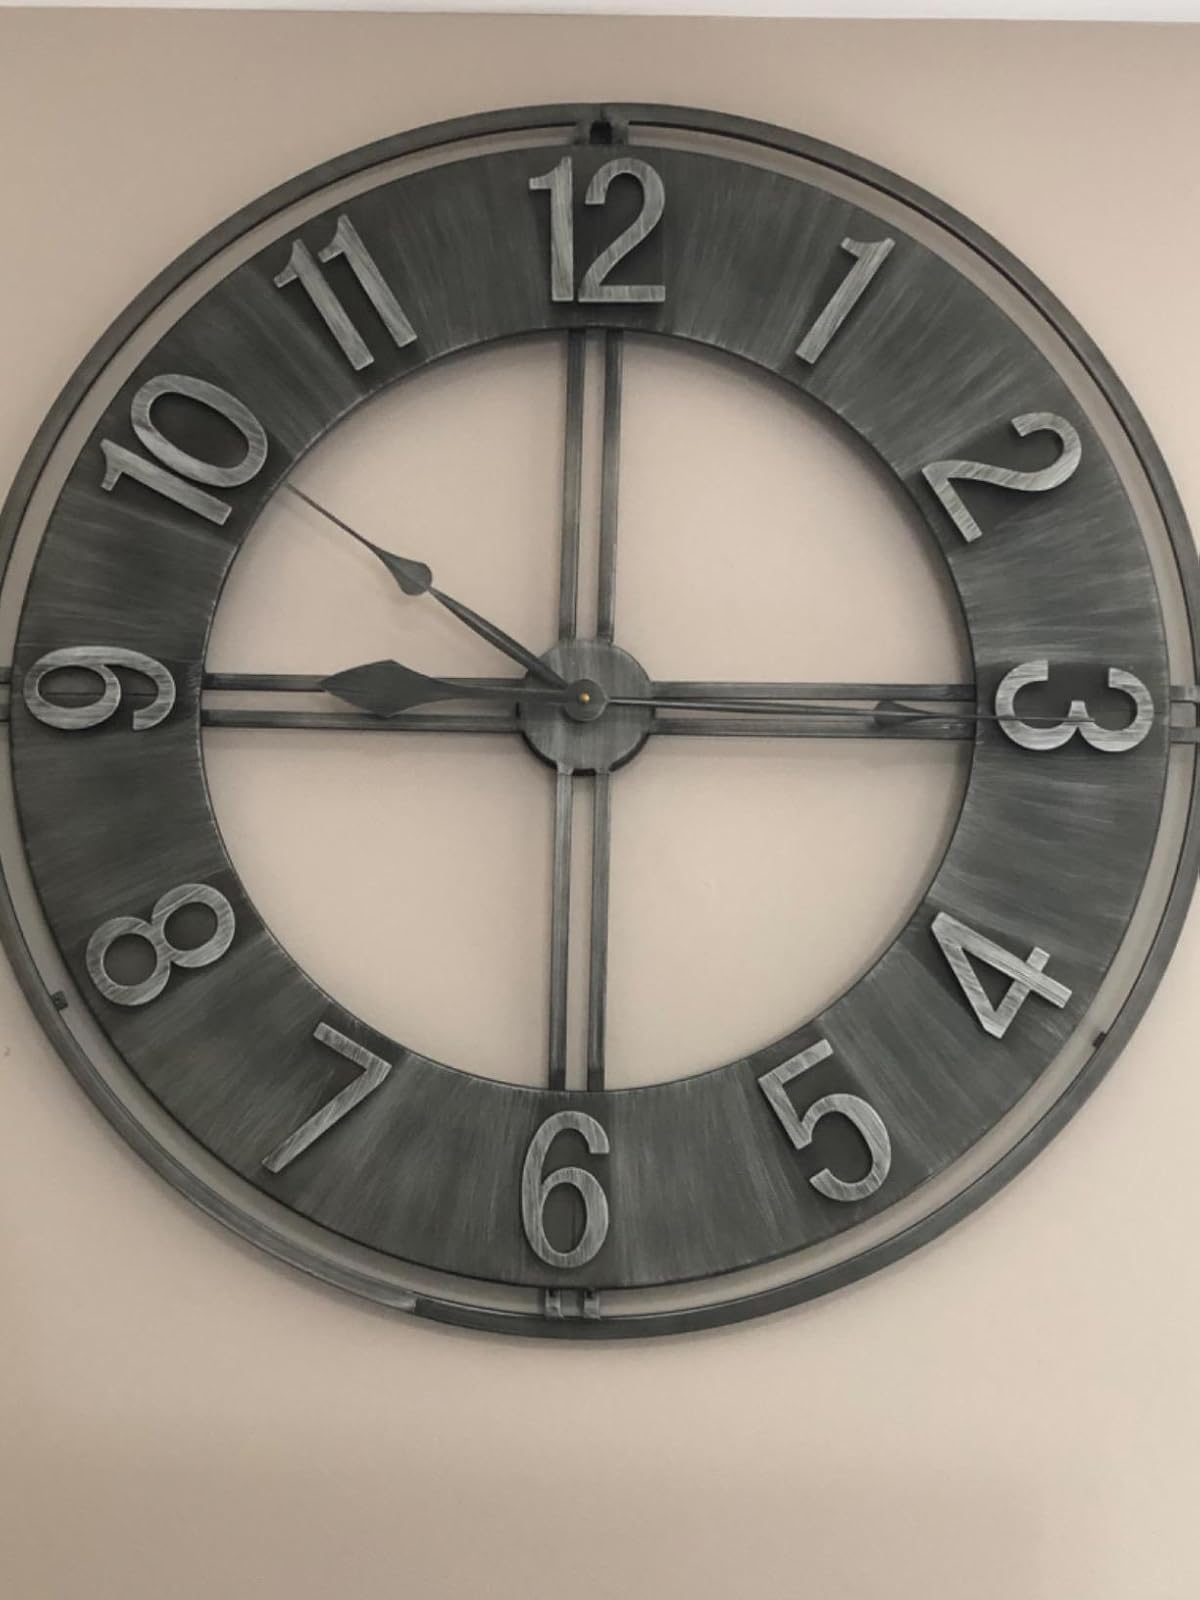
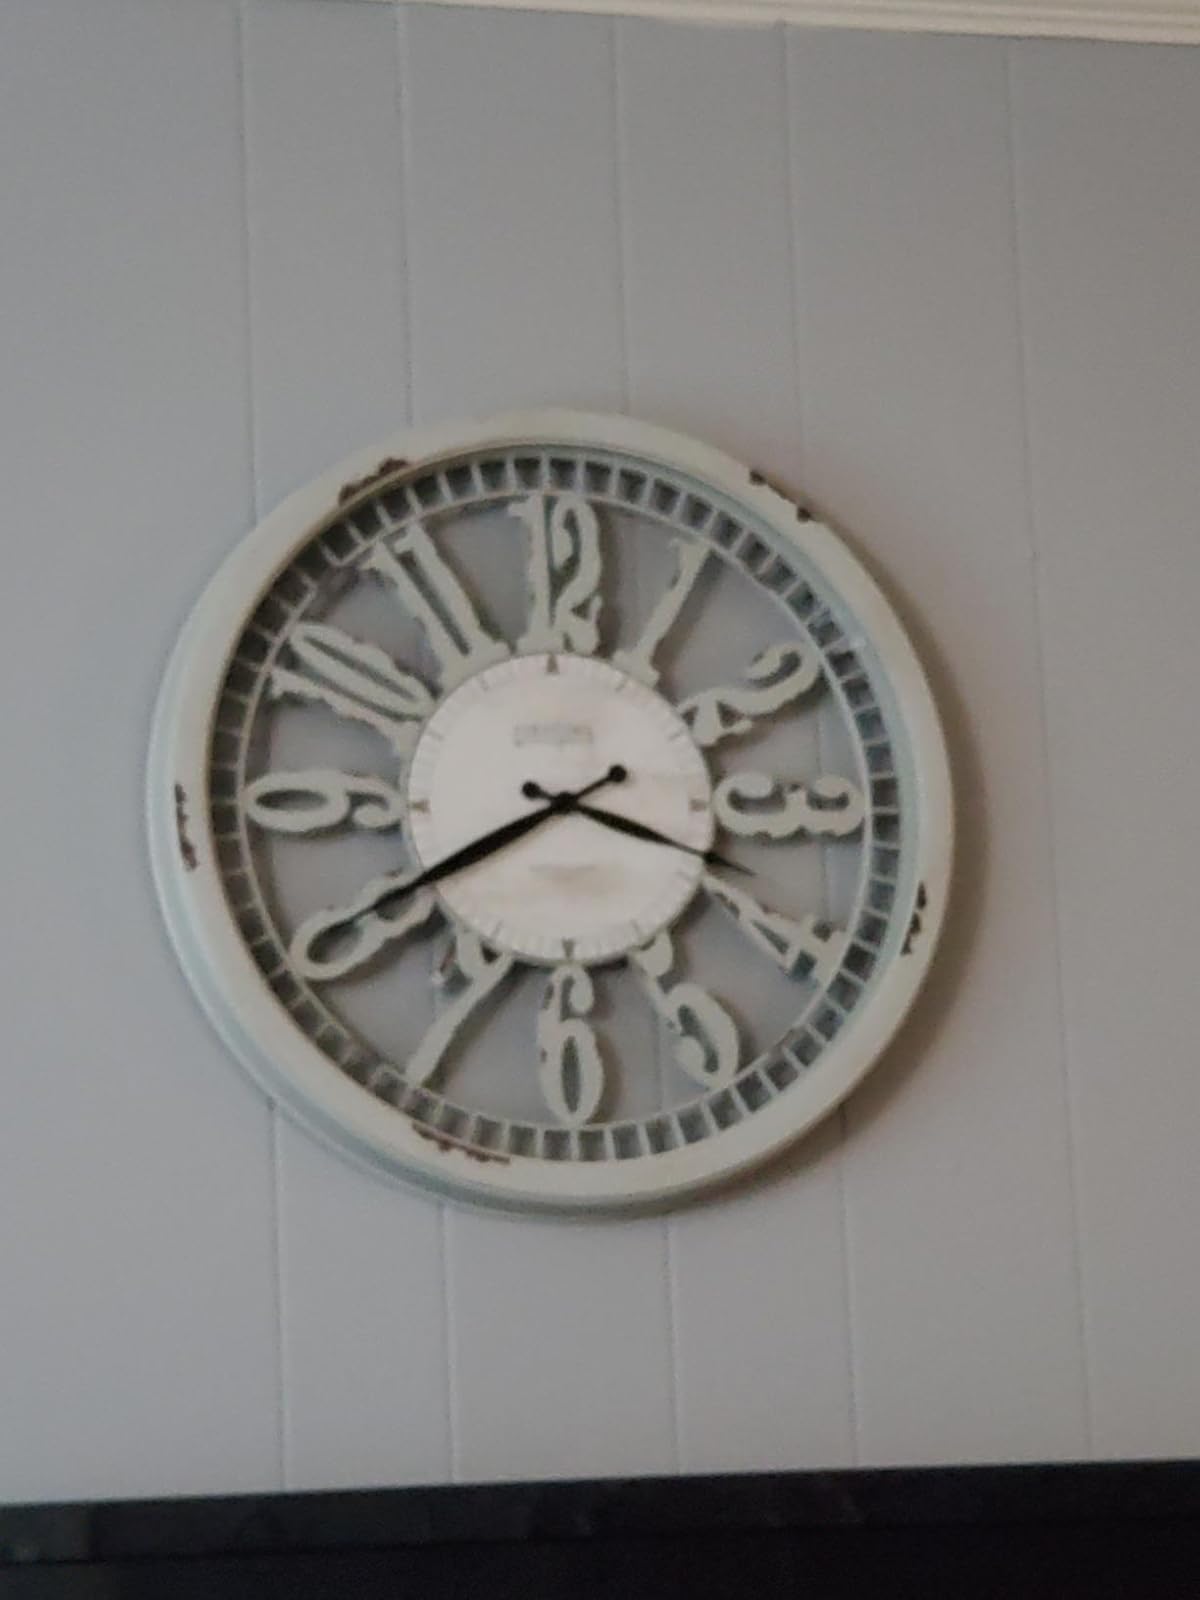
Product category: clock
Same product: no